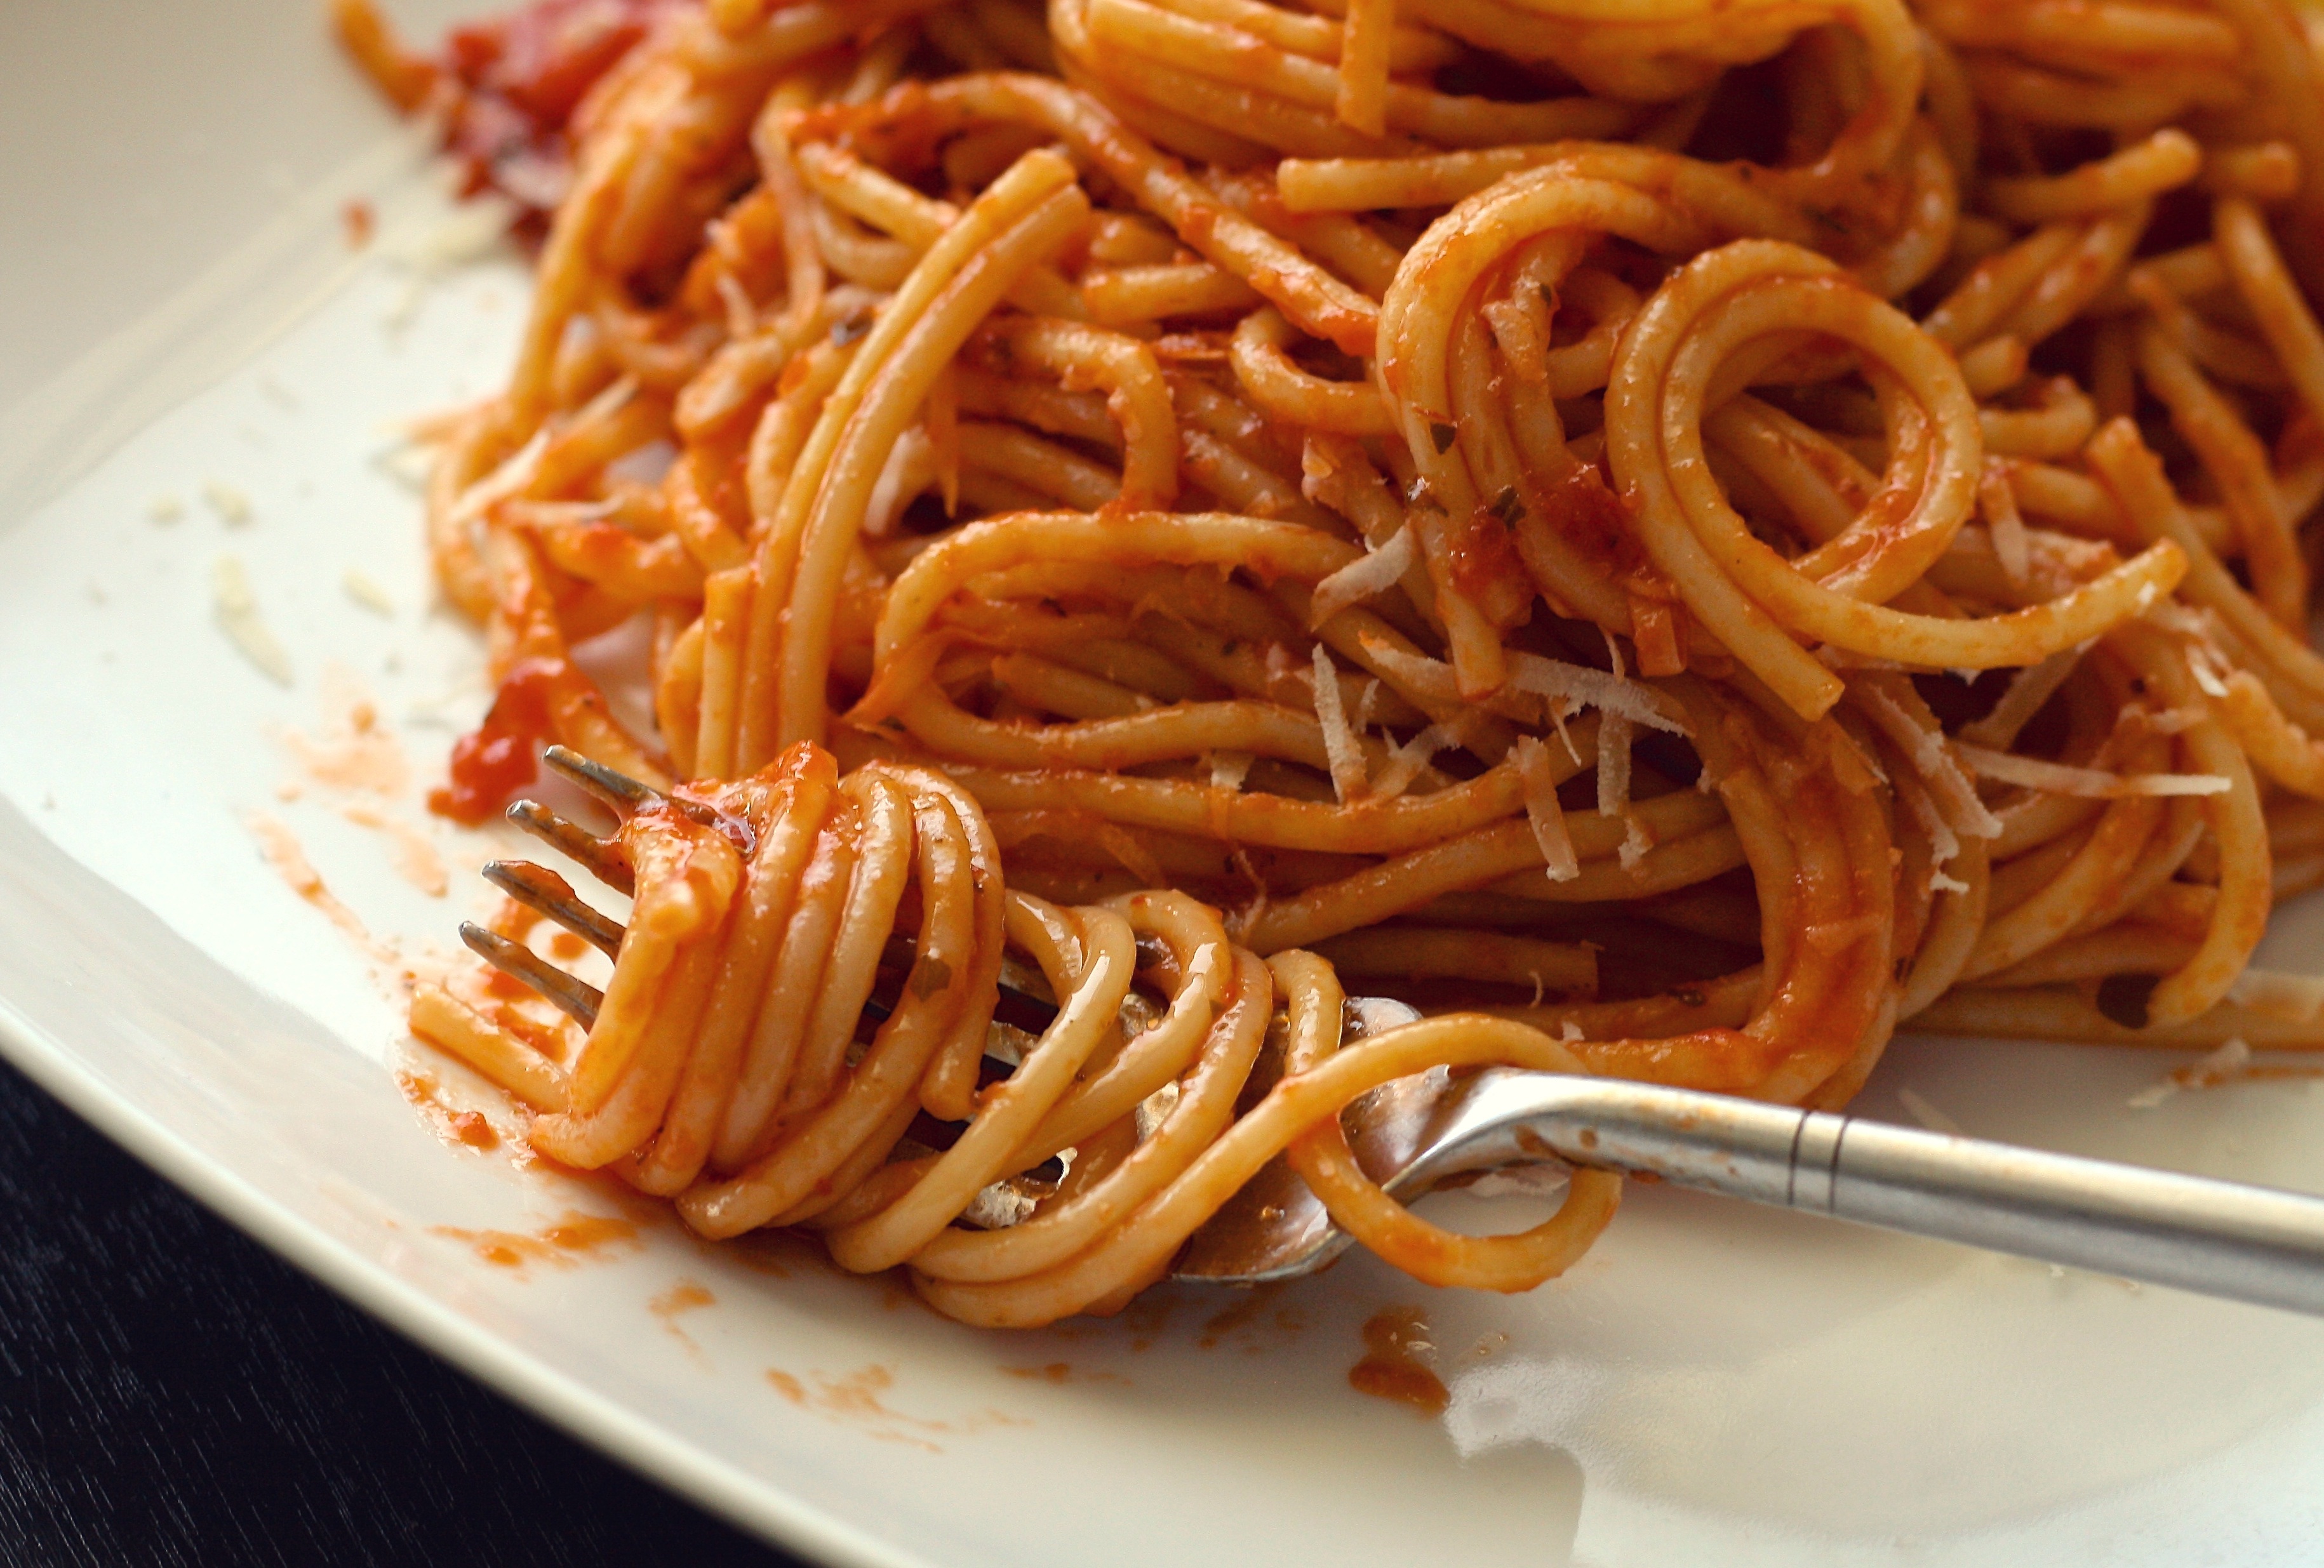
fork, restaurant, dish, meal, food, cooking, ingredient, produce, vegetable, menu, plate, fresh, kitchen, italy, lunch, cuisine, sauce, delicious, pasta, chef, cheese, cook, freshness, tomato, cooked, dinner, tasty, spaghetti, italian, traditional, parmesan, italian food, healthy meal, chinese noodles, carbonara, european food, chow mein, fried noodles, bucatini, spaghetti aglio e olio, naporitan, pici, spaghetti alla puttanesca